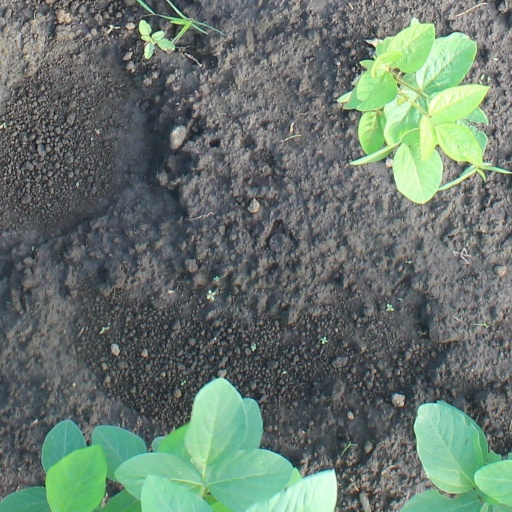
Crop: soybean